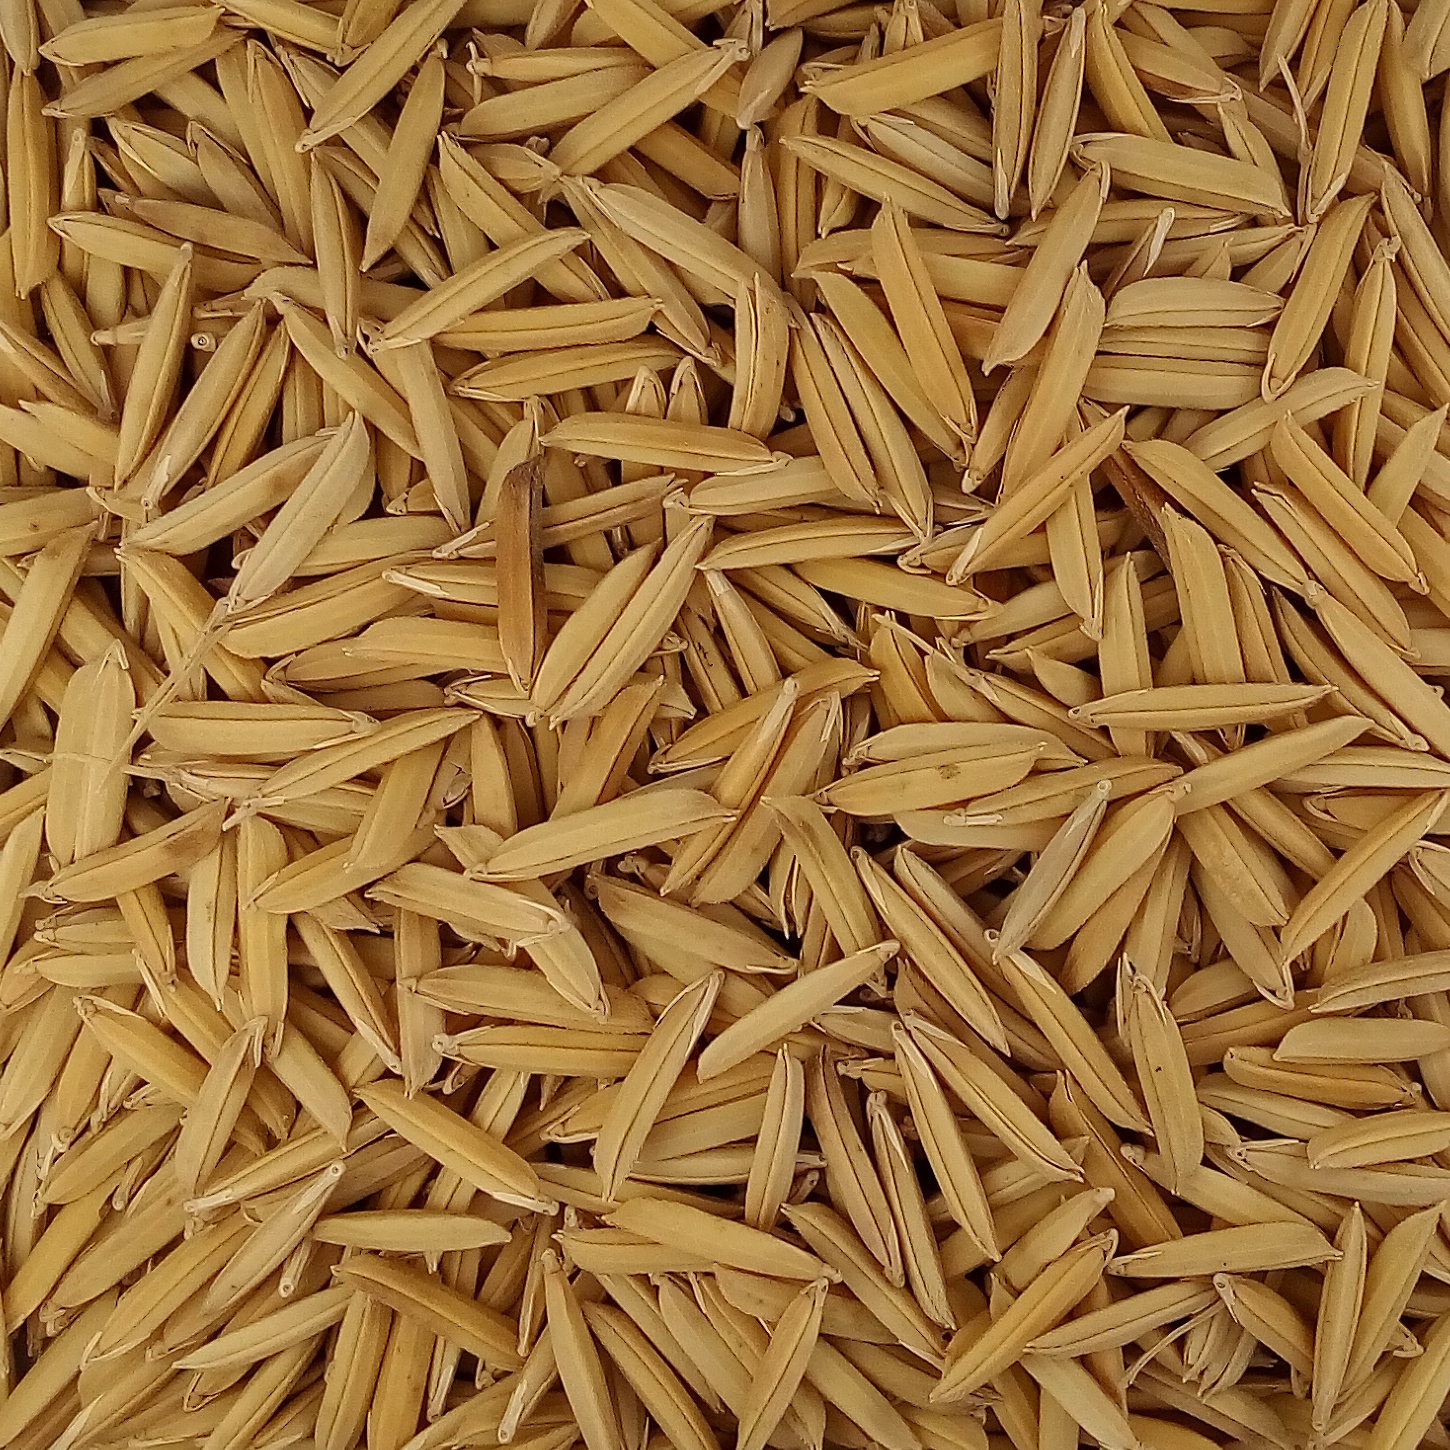
Rice seed variety: 1509